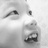
Emotion: happy